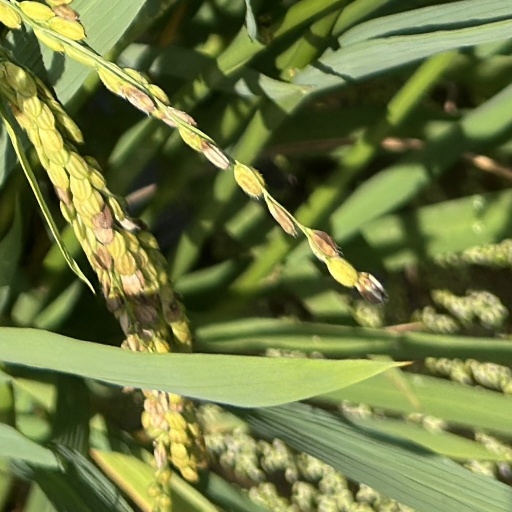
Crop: rice